US Airways Group

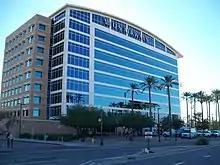
US Airways headquarters in Tempe

US Airways Group Inc. was an airline holding company based in Tempe, Arizona. US Airways Group operated US Airways, along with its subsidiaries PSA Airlines, Inc. and Piedmont Airlines, Inc., which are wholly owned but marketed under the branding of US Airways Express. It merged with America West Holdings Corporation, parent of America West Airlines, in 2005, and the combined company adopted the better-known US Airways name; the two airlines' operating certificates merged in 2007. It also operates additional companies that provide associated services. ACE Aviation Holdings, the Canadian parent of Air Canada retained a roughly 6.1% investment stake in US Airways Group. The route network covered destinations in 47 states, as well as international destinations.